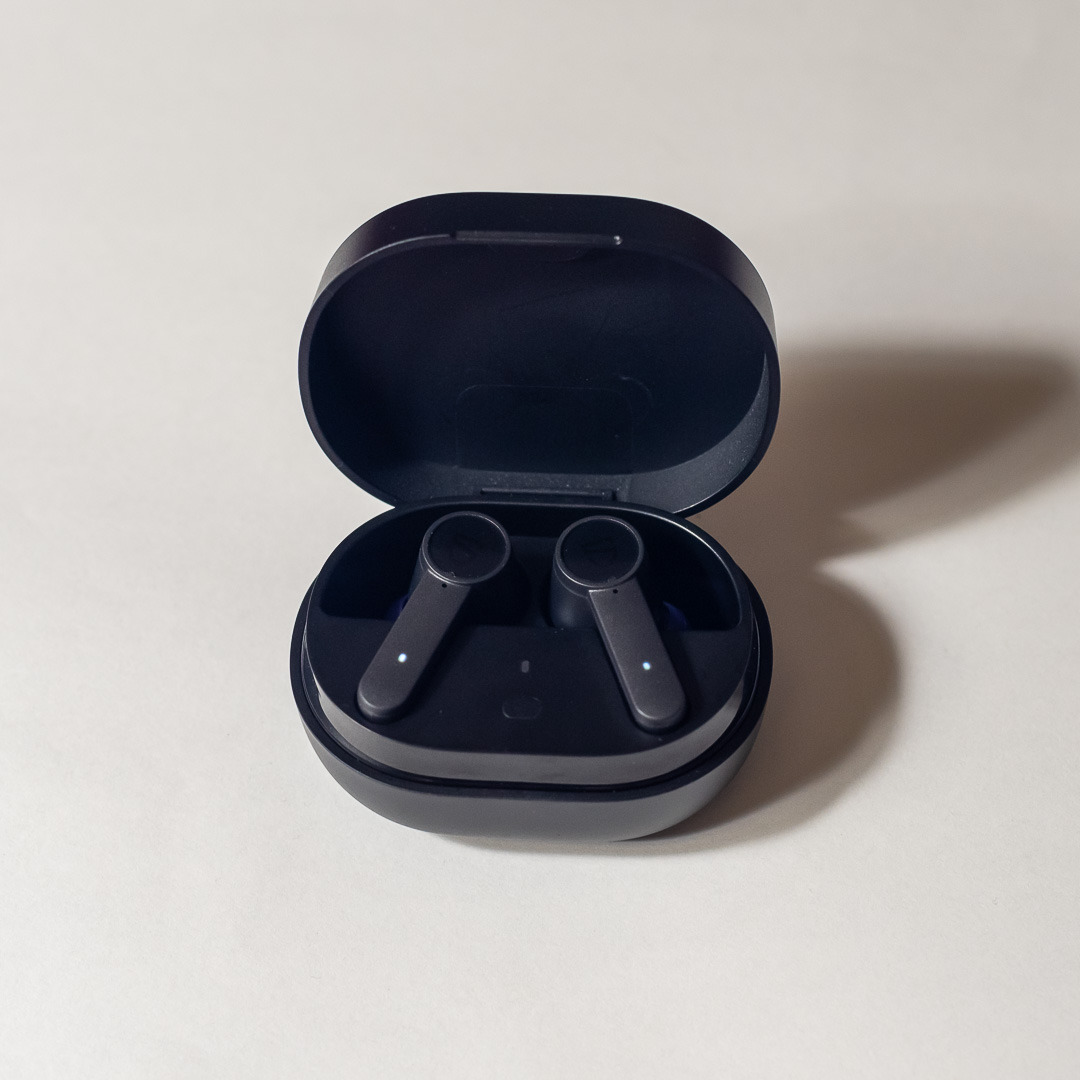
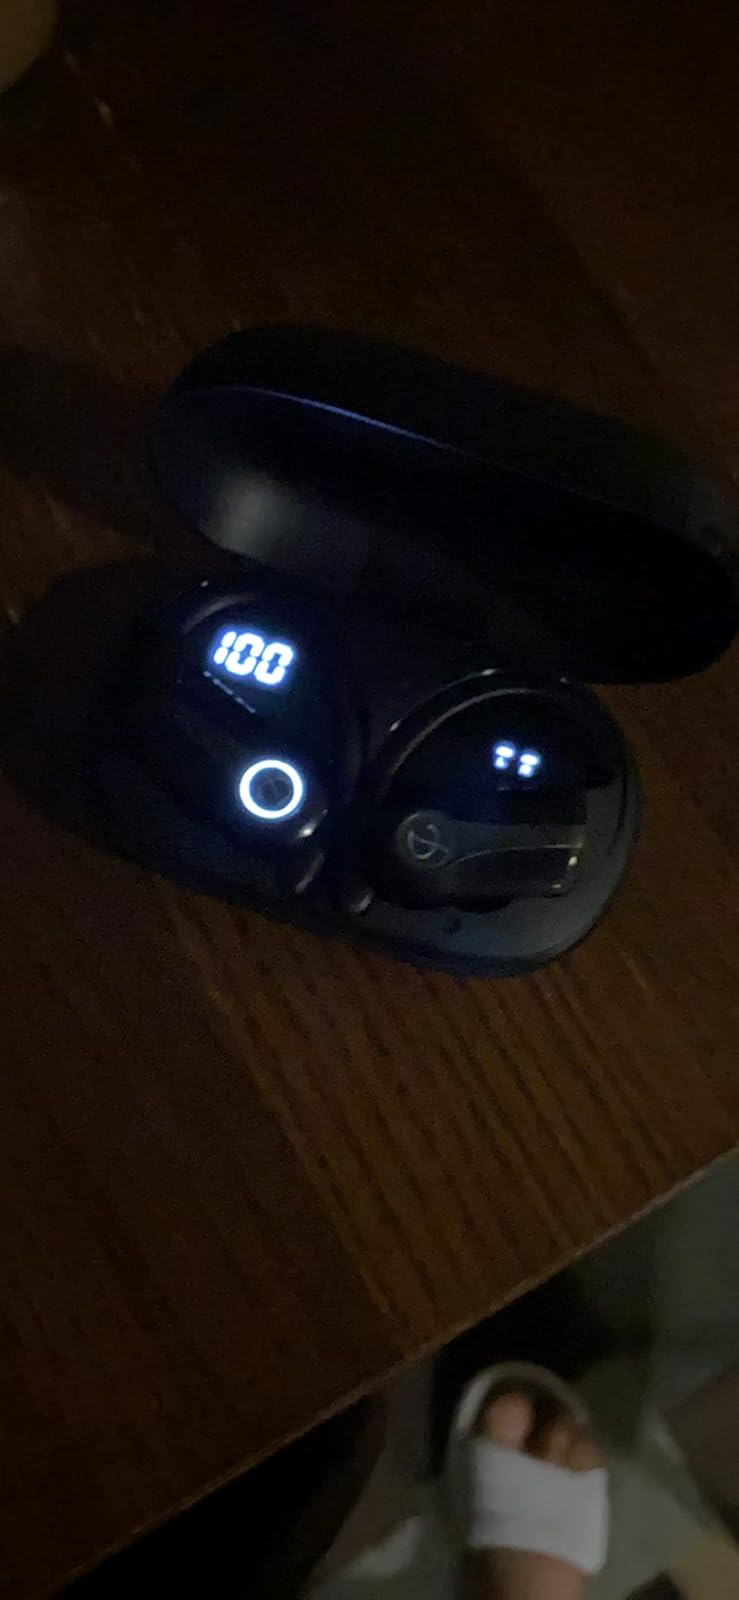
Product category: earbuds
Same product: no